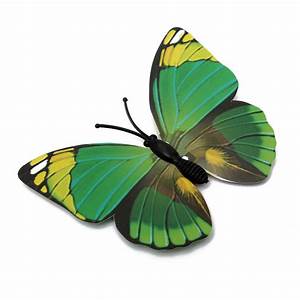
Label: farfalla